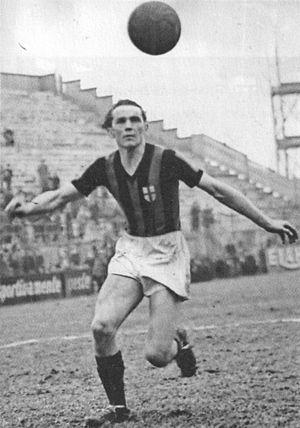
Aldo Boffi était un footballeur italien.